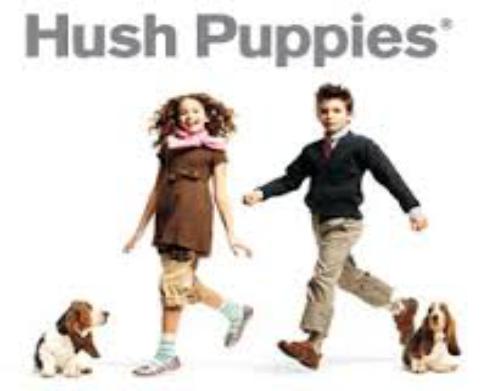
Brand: Hush Puppies
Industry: Clothes